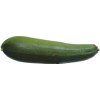
Label: green_zucchini